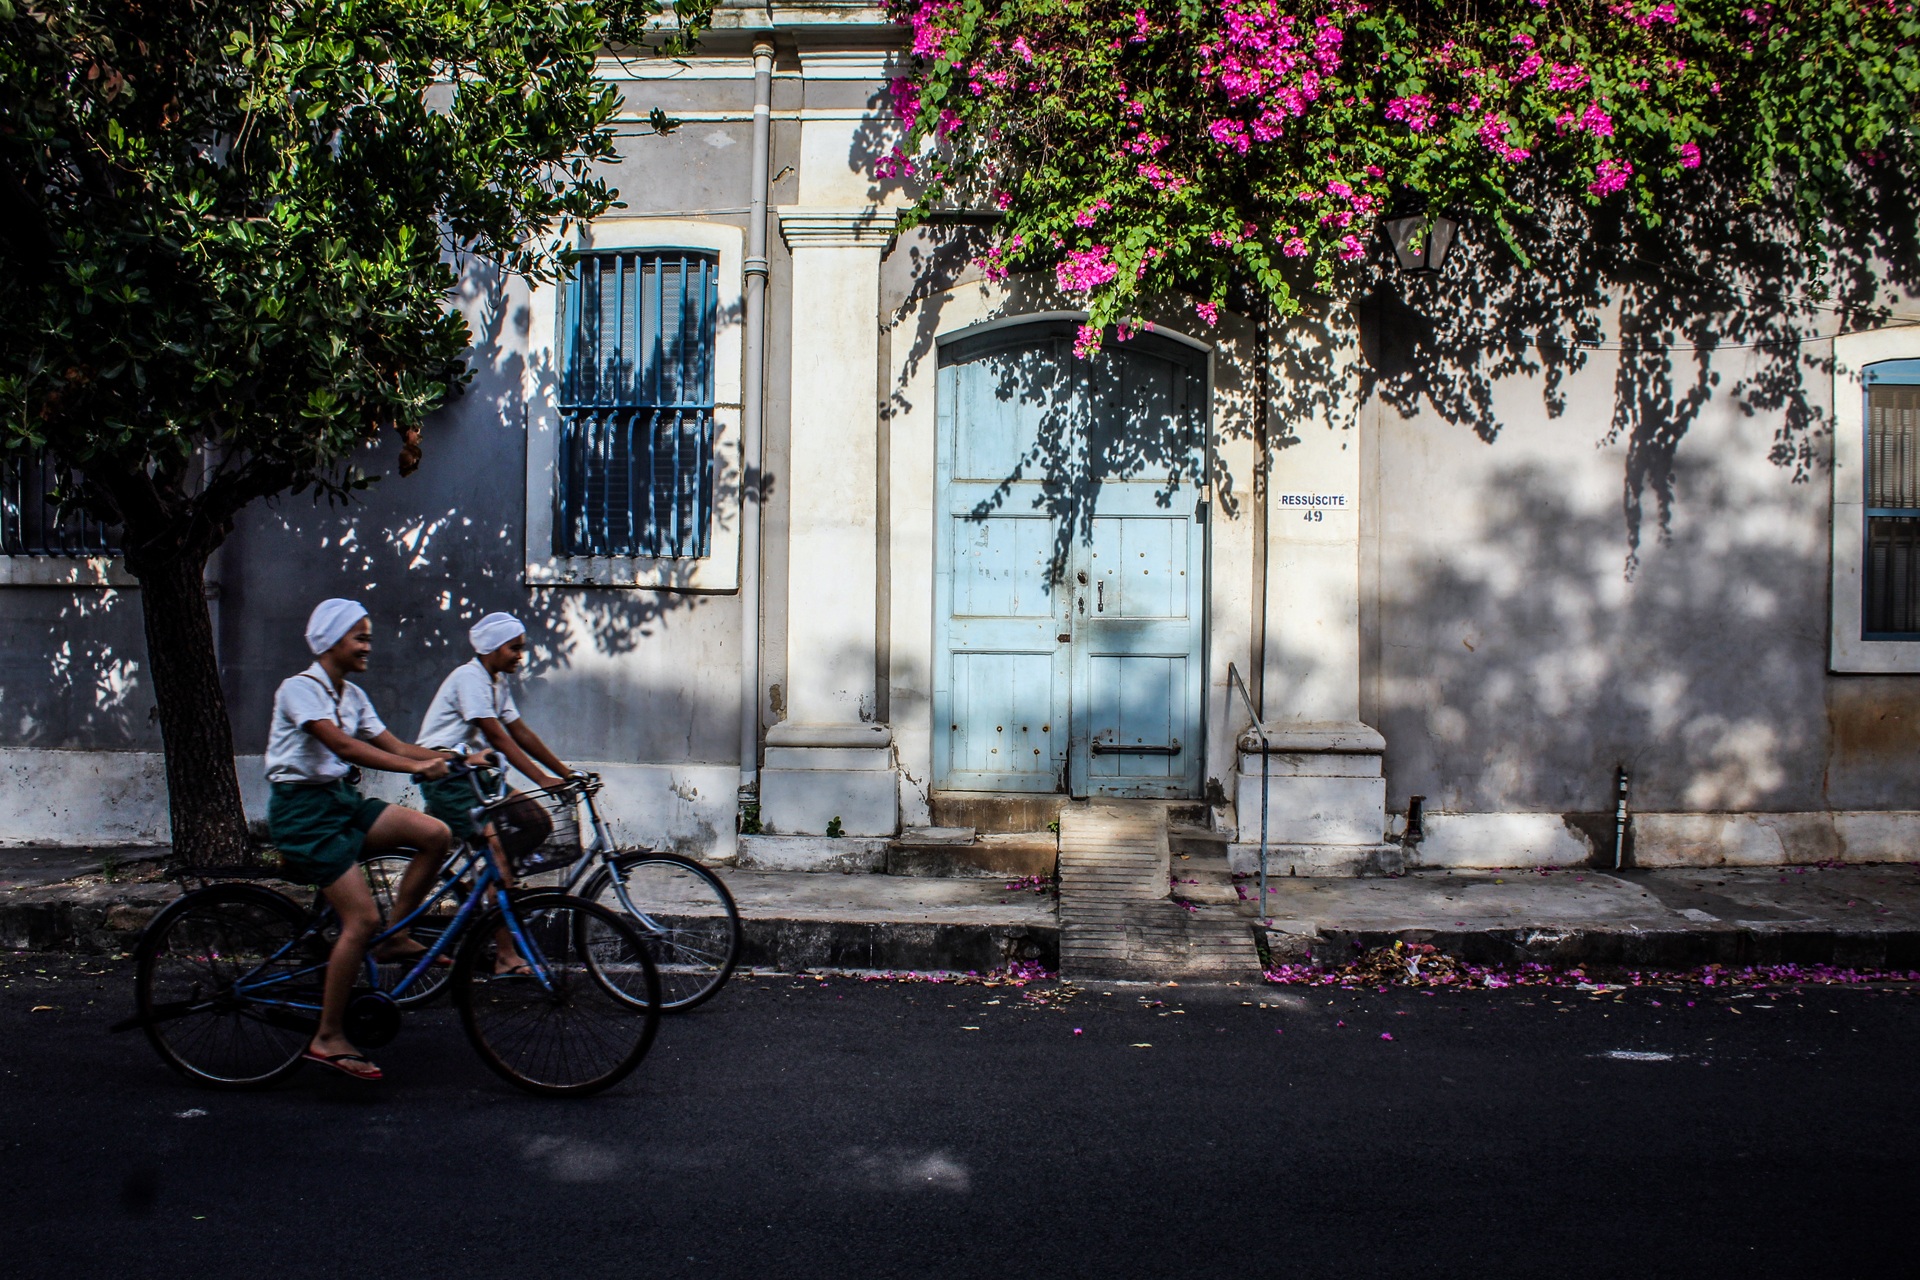
architecture, road, street, flower, building, old, bicycle, city, travel, spring, vehicle, color, asia, landmark, historic, tourism, french, infrastructure, culture, history, colony, colonial, urban area